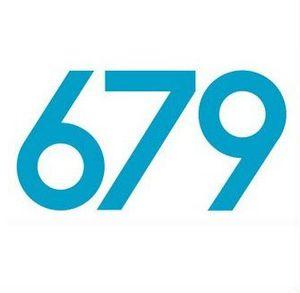
679 Artists, anciennement connu sous les noms 679 Recordings et Sixsevenine, est un label discographique appartenant à Warner Music Group. Il a été fondé par Nick Worthington en 2001, à la suite de son départ du label XL Recordings.